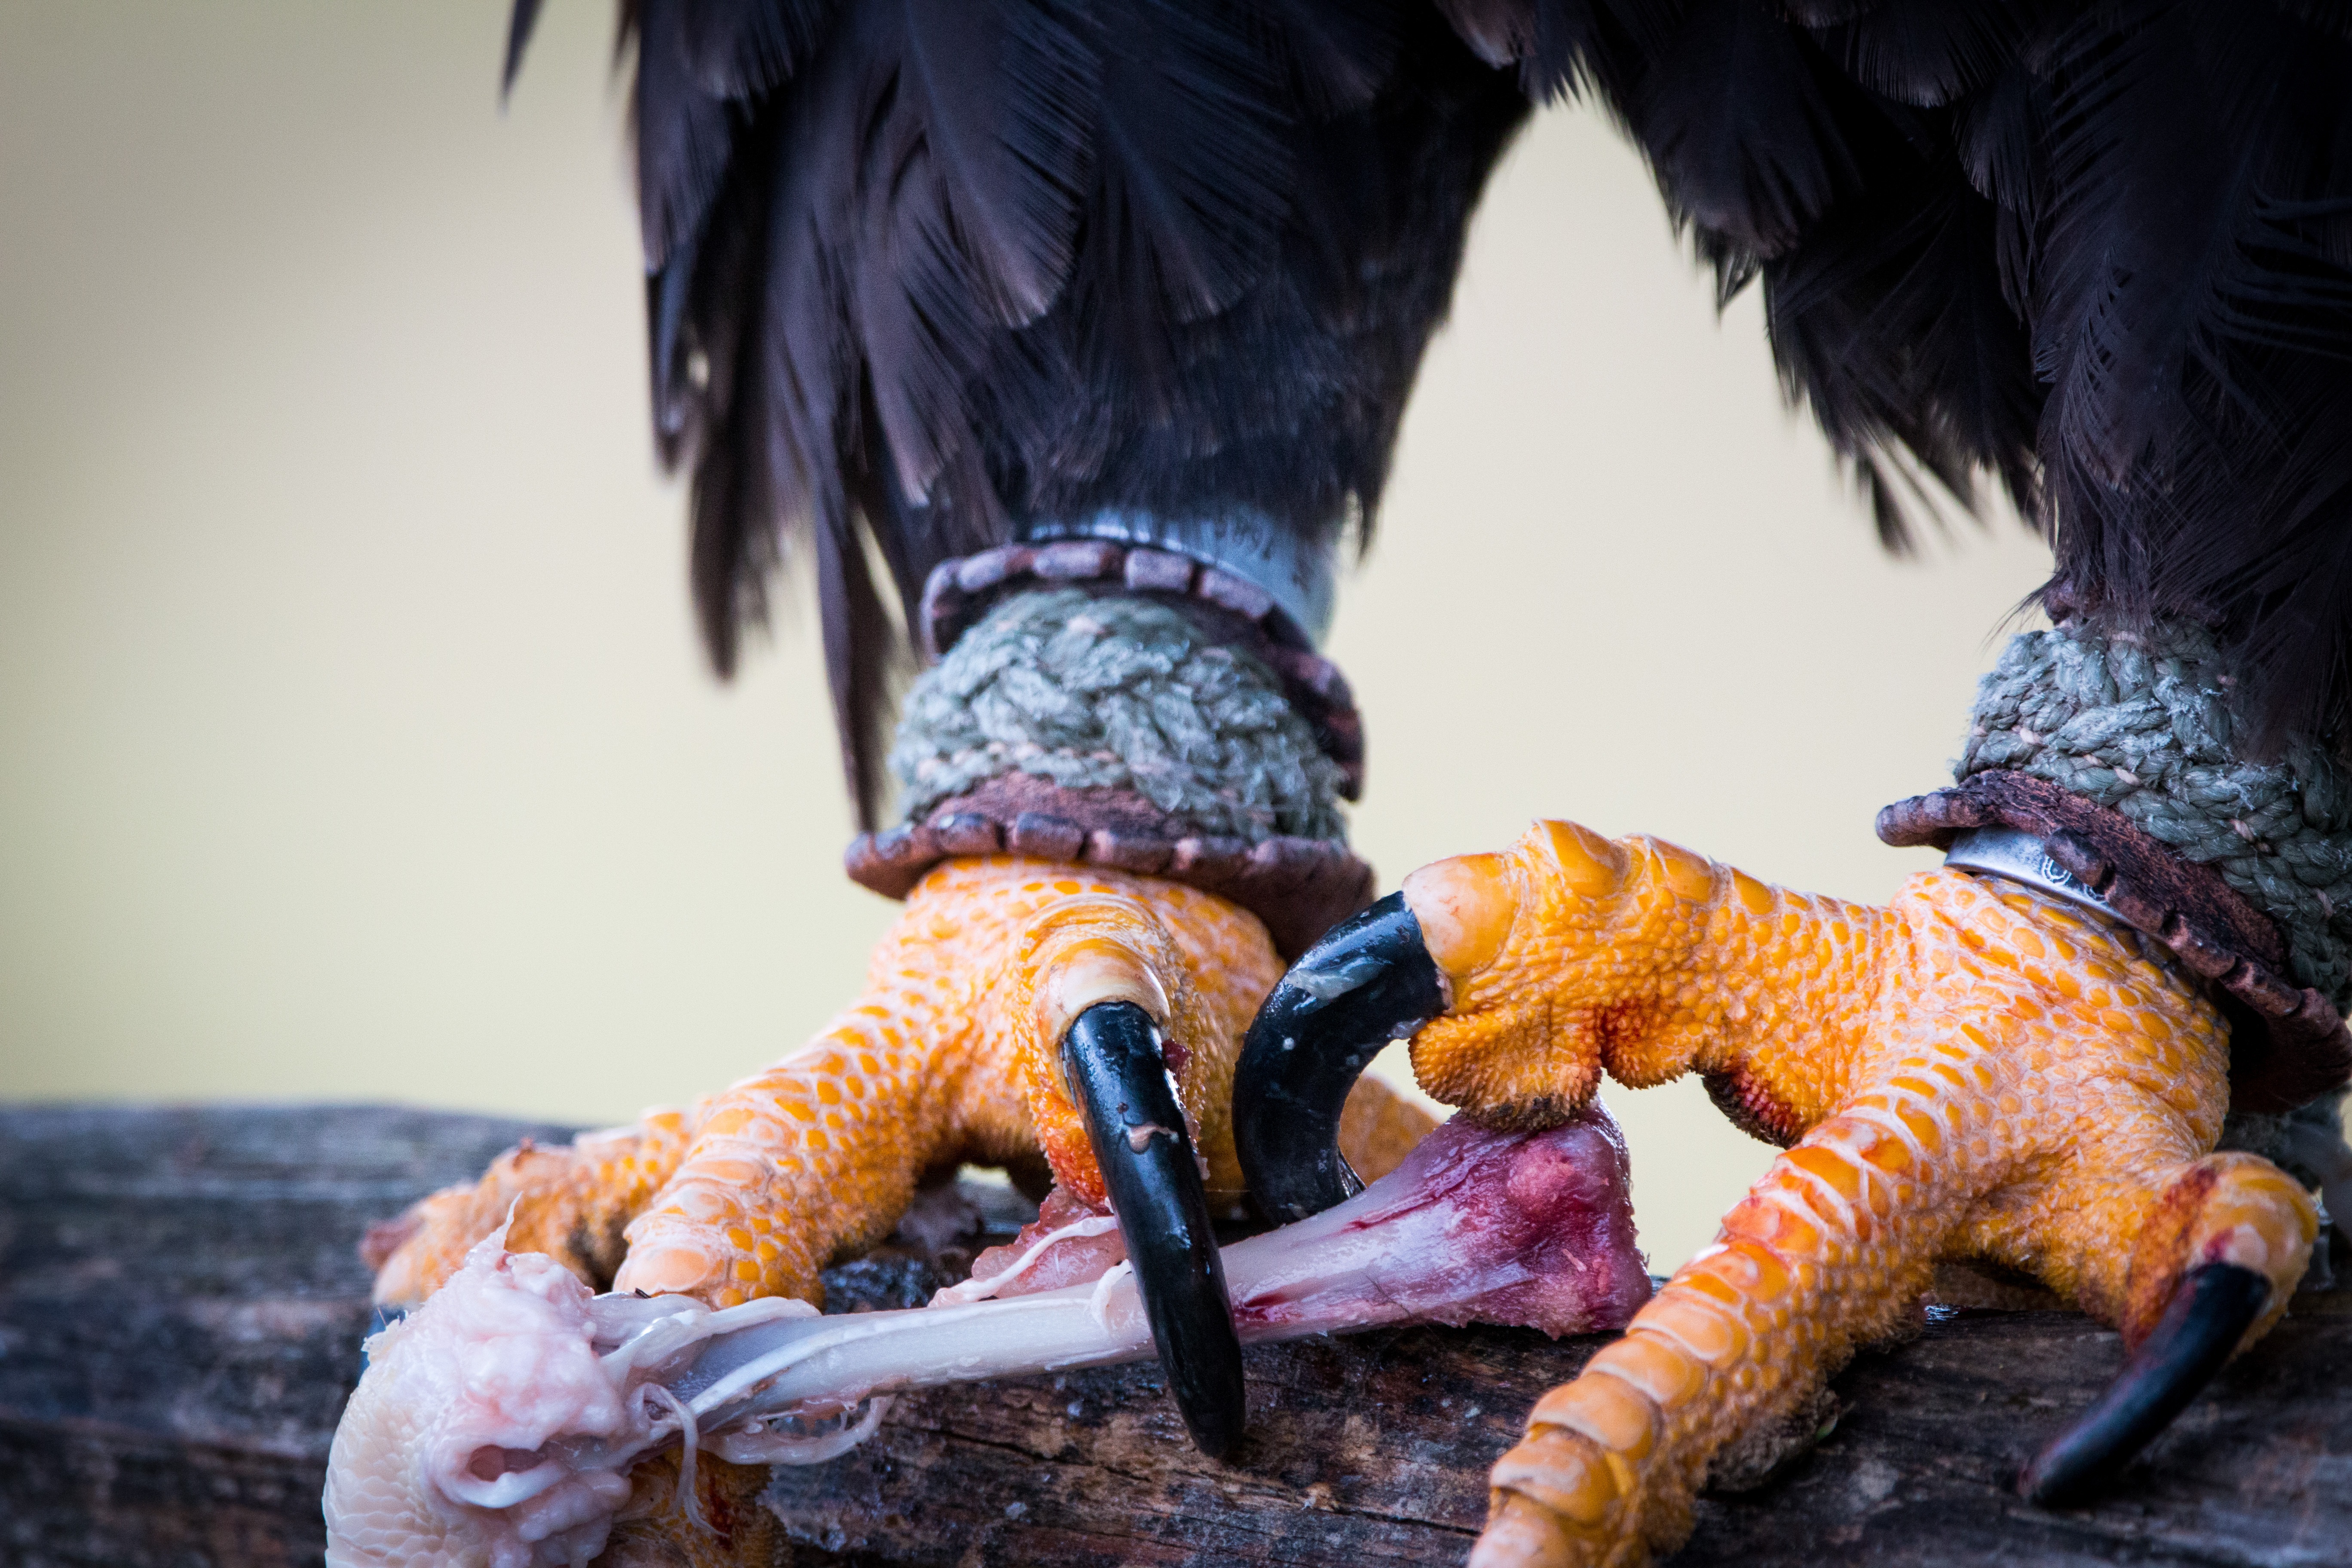
nature, bird, usa, close, feather, raptor, majestic, plumage, bird of prey, bald eagle, close up, dragon, bill, prey, falconry, adler, haliaeetus leucocephalus, white tailed eagle, coat of arms of bird, heraldic animal, sadek, bald eagles